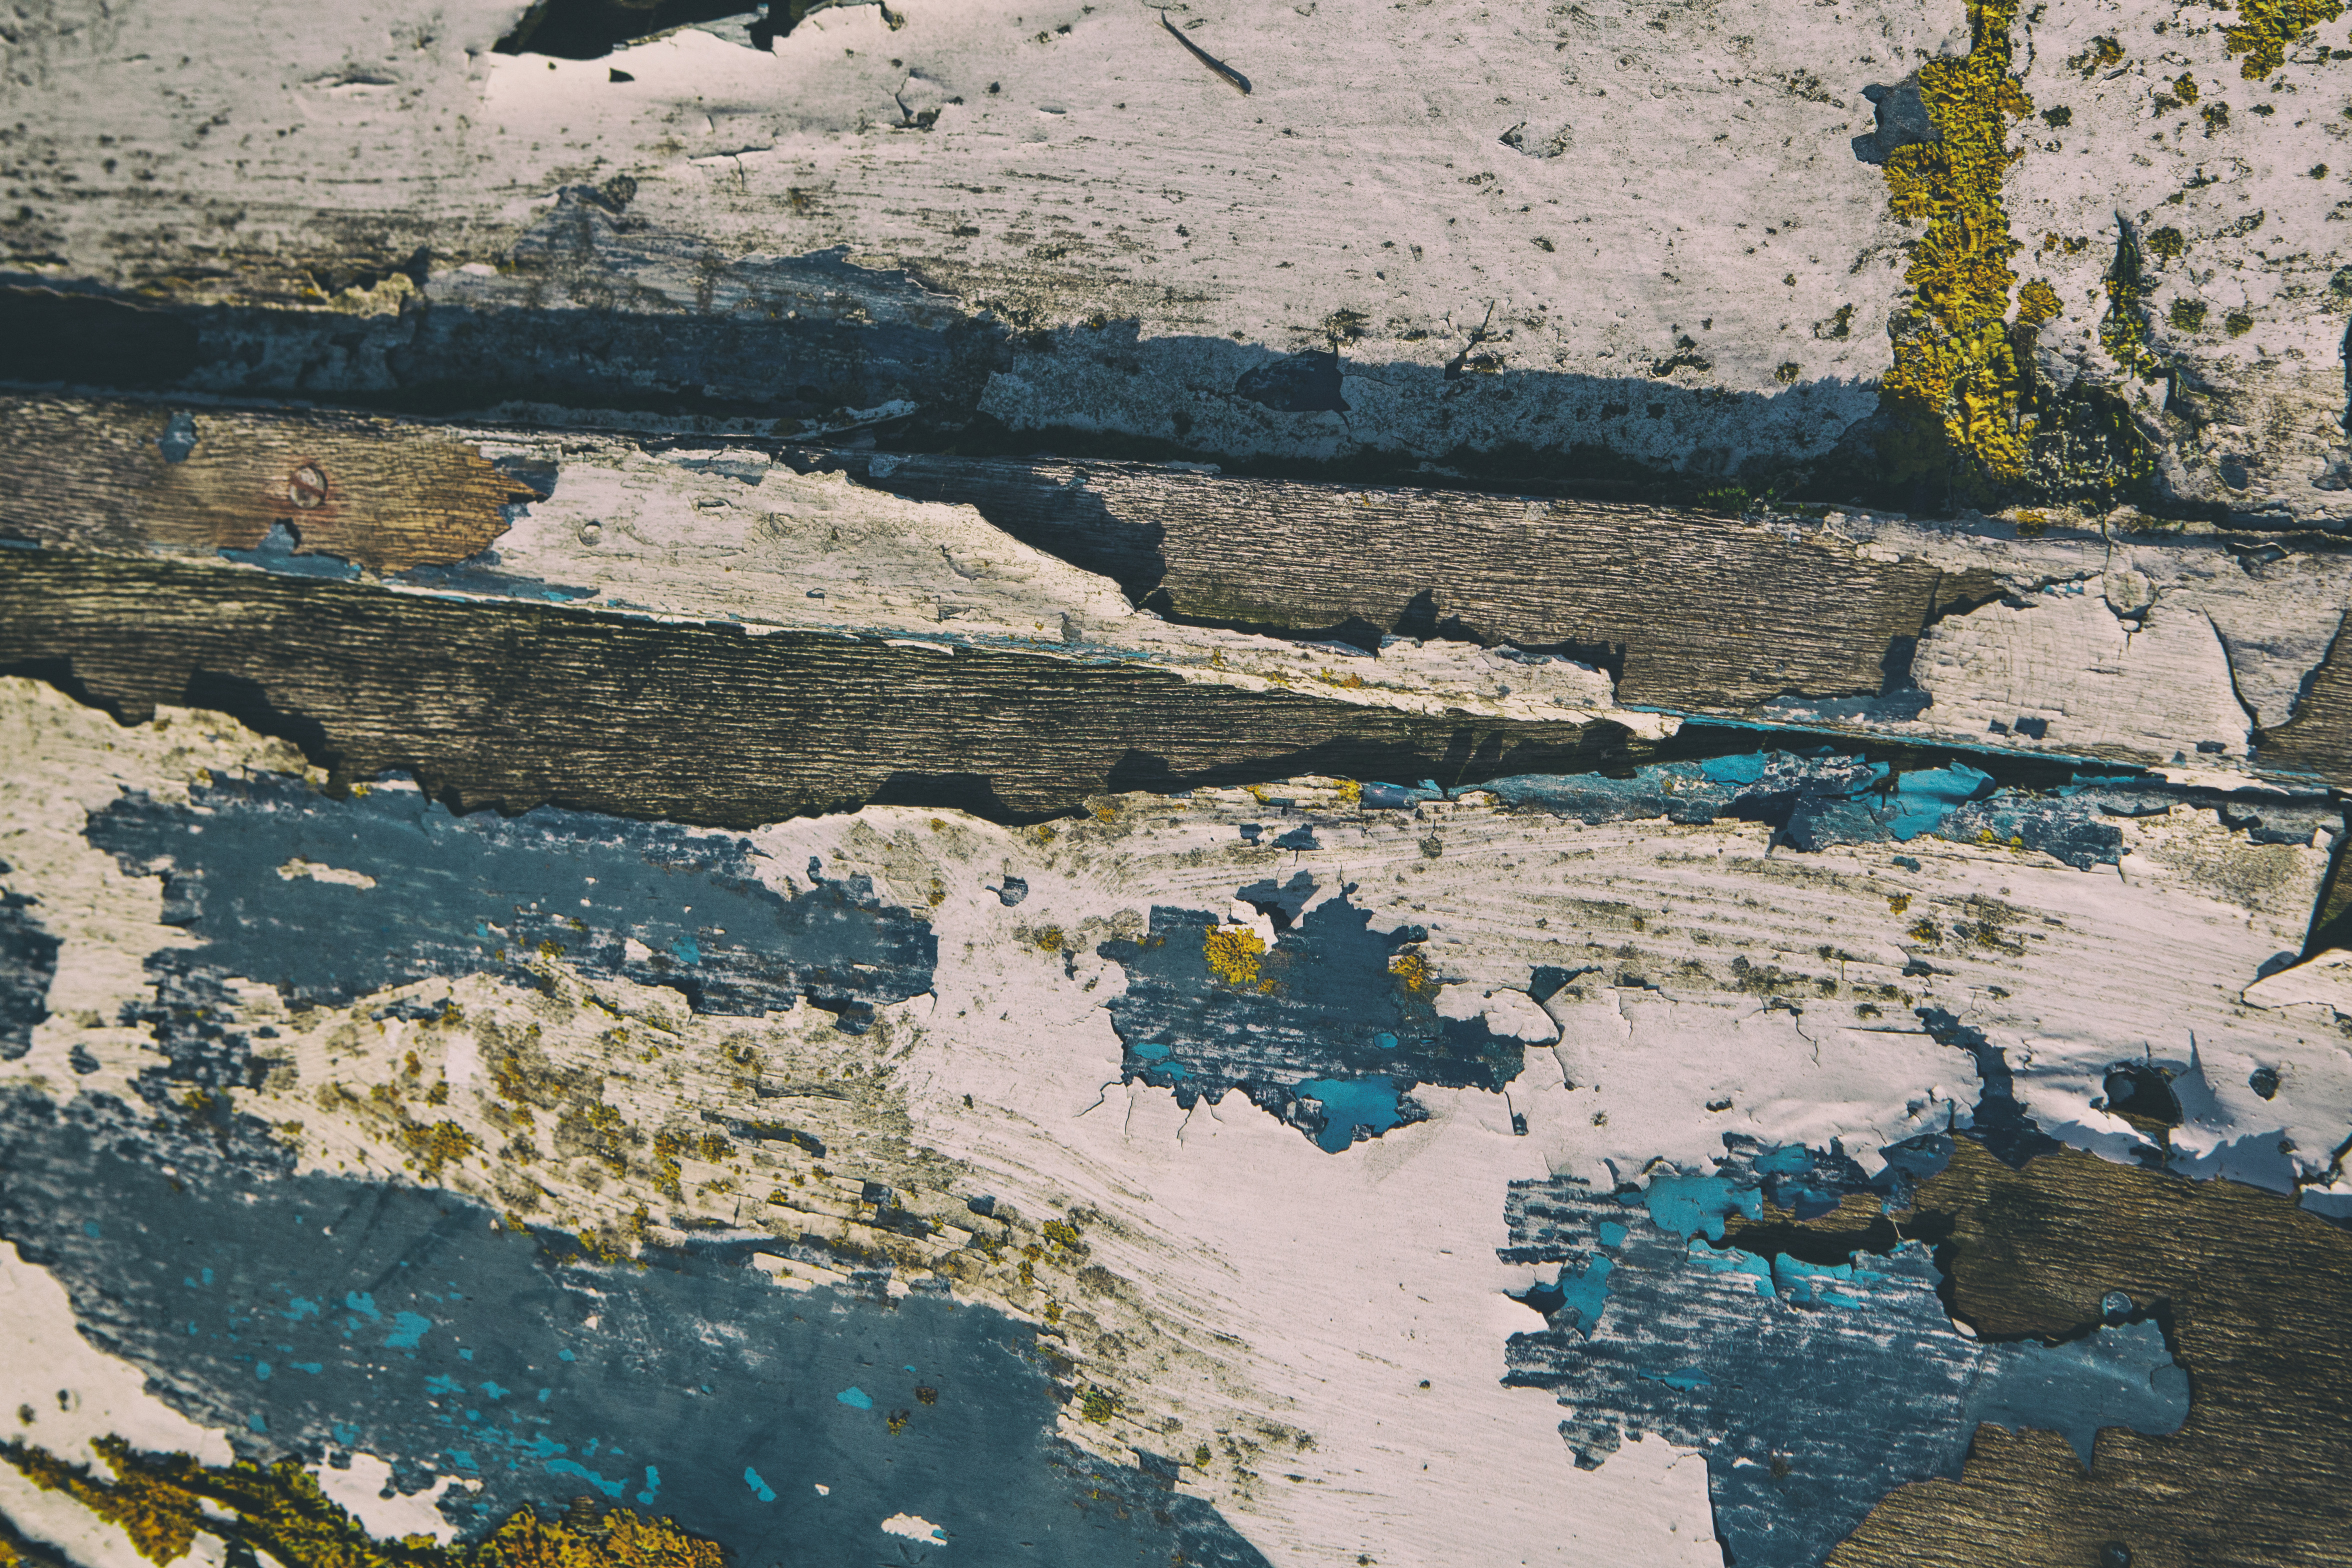
blue, water, reflection, wall, geology, rock, geological phenomenon, formation, world, pattern